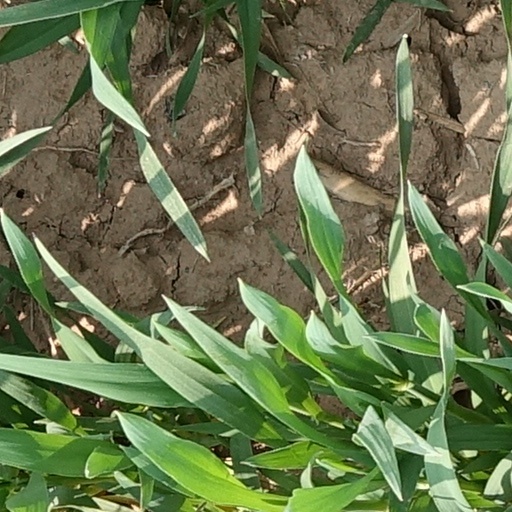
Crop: wheat